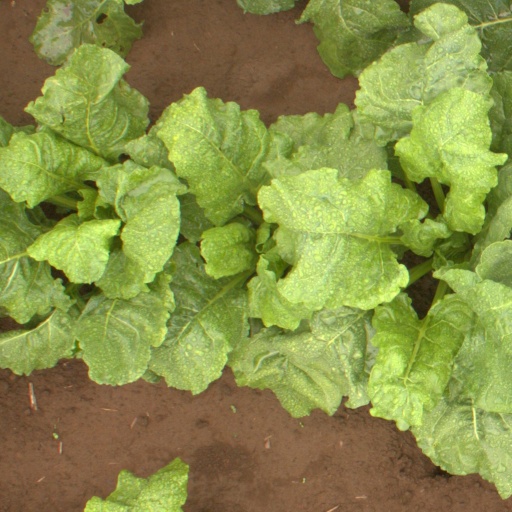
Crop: sugar beet